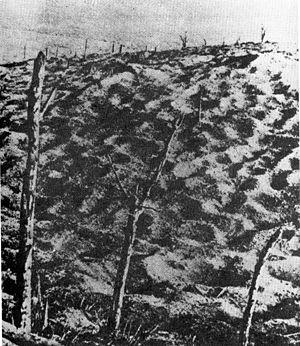
Les Thibault est une vaste suite romanesque de Roger Martin du Gard, composée de huit tomes d'inégale longueur dont la publication s'est étalée de 1922 à 1940. C’est tout particulièrement pour cette œuvre, et bien qu'il lui restât encore à en écrire l'Épilogue, que Roger Martin du Gard reçut, dès novembre 1937, le prix Nobel de littérature.
La bataille de Verdun est une bataille qui s'est déroulée du 21 février au 18 décembre 1916 dans la région de Verdun en Lorraine, durant la Première Guerre mondiale. Elle a opposé les armées françaises et allemandes.